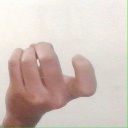
अक्षर: ज